AnnaGrace

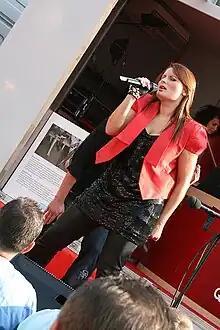
Annemie Coenen singing for AnnaGrace in Hasselt

AnnaGrace was a Belgian progressive house, electro house, and deep house music project fronted by Belgian singer Annemie Coenen and produced by DJ and record producer Peter Luts. The project first achieved success in 2008 with the hit singles "You Make Me Feel", "Let the Feelings Go", "Love Keeps Calling" and the 2010 debut AnnaGrace album "Ready to Dare". Today, Coenen continues to tour worldwide.